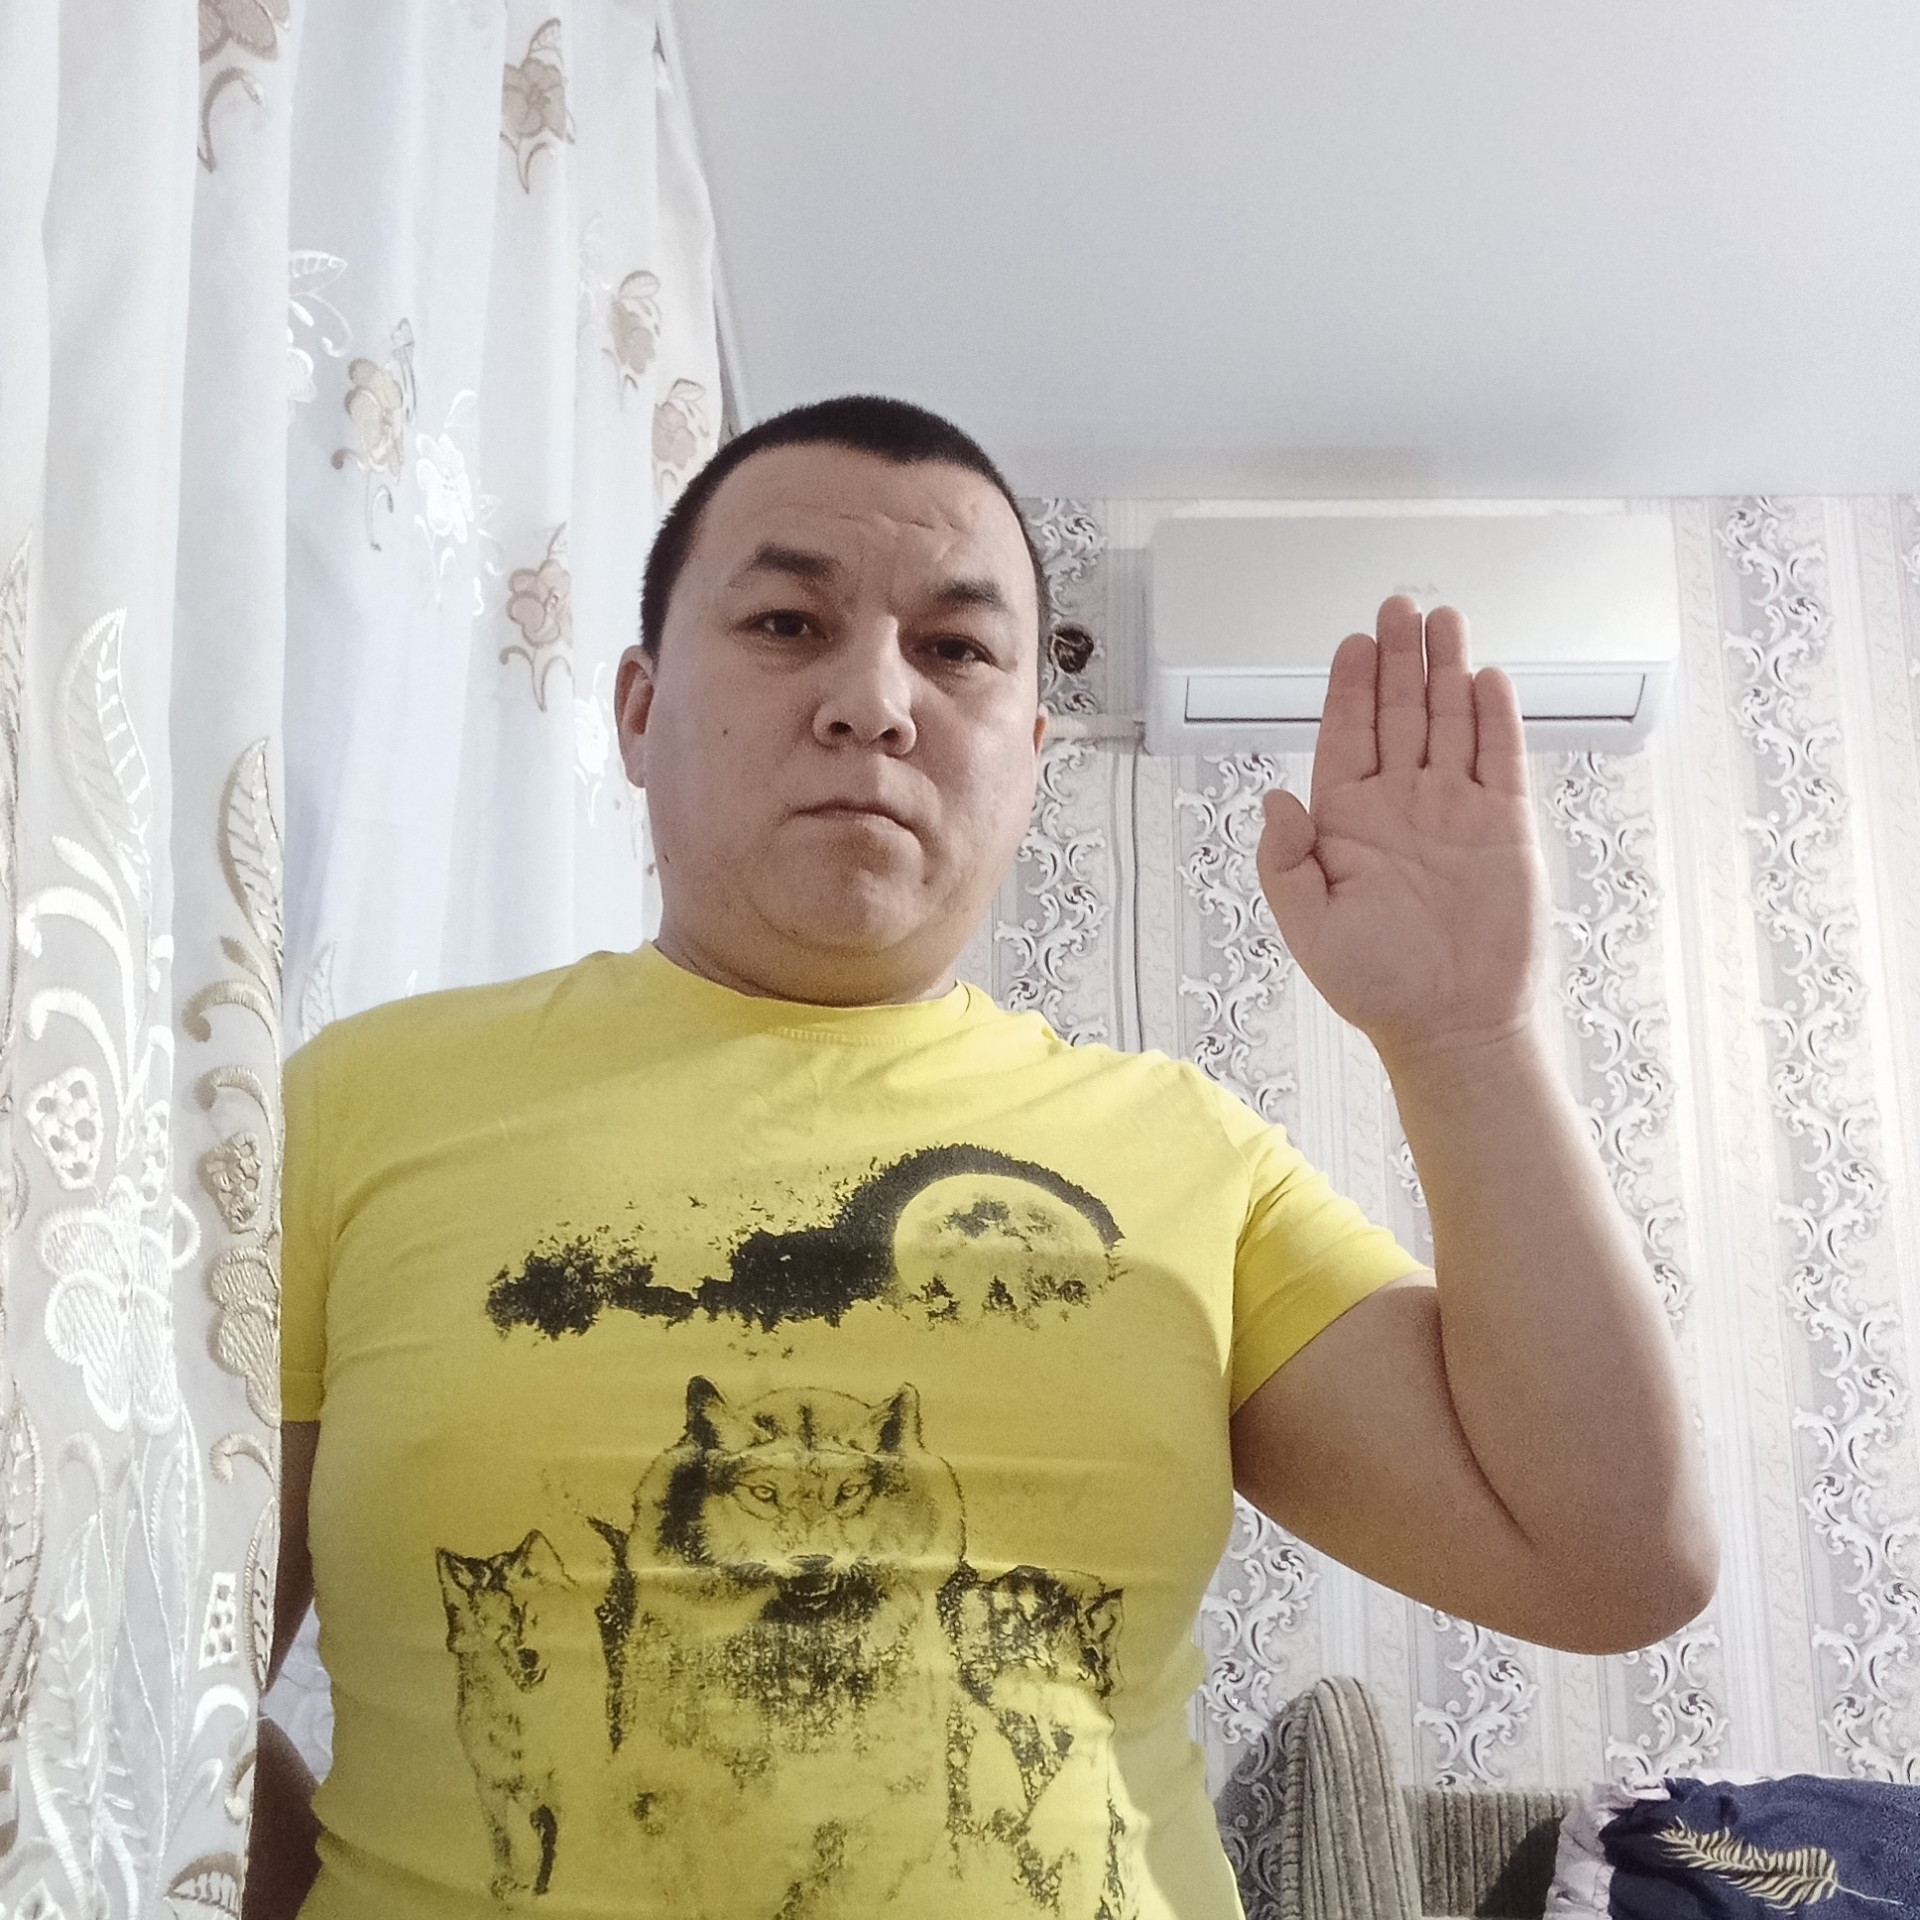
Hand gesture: stop